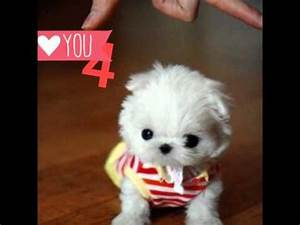
Label: dog